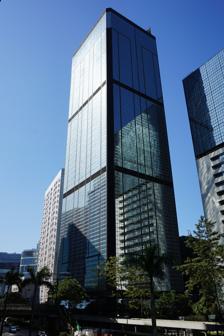
Building: Revenue Tower
Country: China
Year built: 1990
Building in Hong Kong Revenue Tower                         稅務大樓 General information Status Completed Type Office Location No. 5 Gloucester Road , Wan Chai North , Hong Kong Coordinates 22°16′47″N 114°10′19″E / 22.27972°N 114.17194°E / 22.27972; 114.17194 Completed 1990 ; 35 years ago ( 1990 ) Opening 1990 ; 35 years ago ( 1990 ) Owner Government of Hong Kong Height Roof 181 m (594 ft) Technical details Floor count 49 Design and construction Architect(s) Architectural Services Department References Revenue Tower Traditional Chinese 稅務大樓 Simplified Chinese 税务大楼 Transcriptions Standard Mandarin Hanyu Pinyin Shuìwù Dàlóu Yue: Cantonese Yale Romanization Seui mouh daaih làuh Jyutping Soei3 mou6 daai6 lau4 The Revenue Tower is a skyscraper located in Wan Chai , Hong Kong . The tower rises 49 floors and 181 metres (594 ft) in height. The building was completed in 1990. The Revenue Tower, which stands as the 93rd-tallest building in Hong Kong, is composed entirely of office space. The building, along with its twin tower, the Immigration Tower , house government offices. The building is unique in that it houses a sky lobby on the 38th floor; this is designed to ease vertical transportation in the tower. History The building was originally called Wanchai Tower III . The Inland Revenue Department relocated to the tower in December 1991 from their premises at Windsor House in Causeway Bay . In 1989, the opening of the Revenue Tower was projected to save the government $120 million annually in office space rental costs. Future Financial Secretary John Tsang announced in 2008 that the government would study the feasibility of relocating the departments housed within the Immigration Tower, Revenue Tower, and Wanchai Tower to Kai Tak and Tseung Kwan O New Town in order to open up the valuable Gloucester Road lands for private redevelopment. Surveyors estimated then that the site could fetch up to $20 billion if the site were auctioned by the government. The plan has garnered some criticism for moving government services to locations seen as less convenient. An area of Tseung Kwan O on Po Yap Road, named Area 67, is already zoned to house government offices. See also List of tallest buildings in Hong Kong References